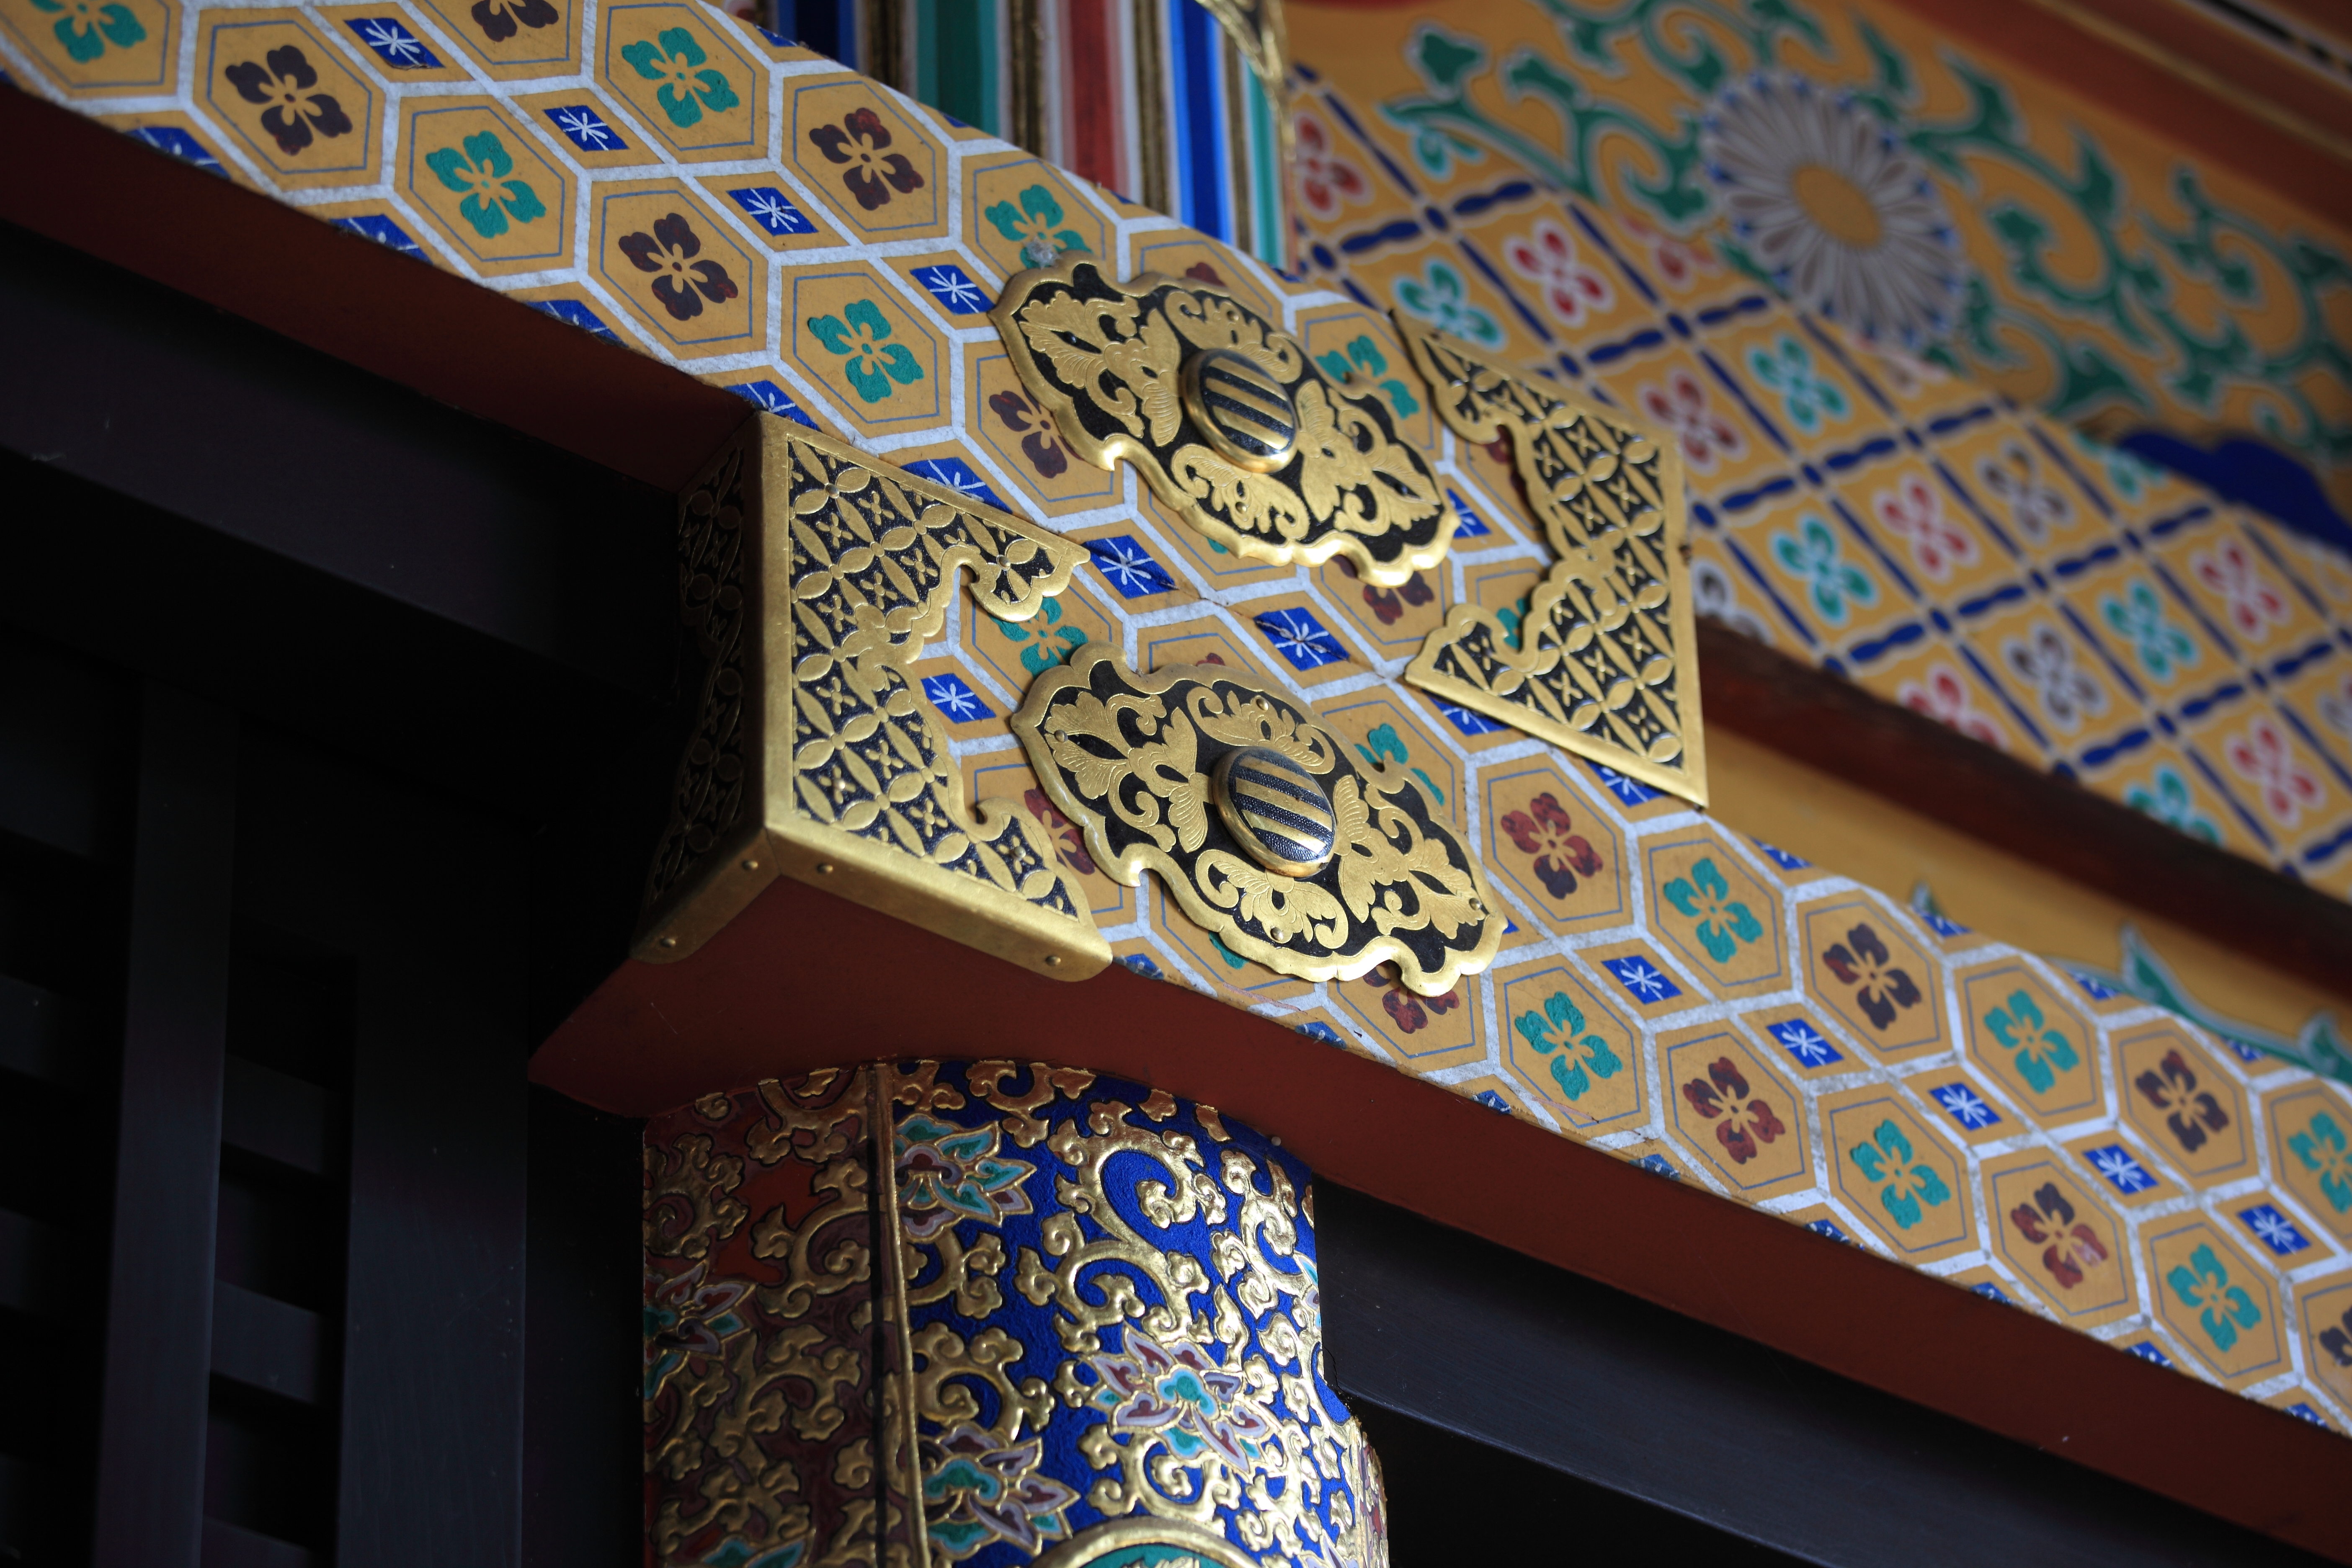
window, glass, wall, decoration, high, color, blue, art, design, shrine, 5d, hires, markii, hi, res, resolution, gunma, jinja, tomioka, myogi, myougi